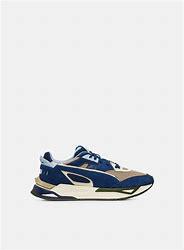
Brand: Puma
Model: Mirage Sport